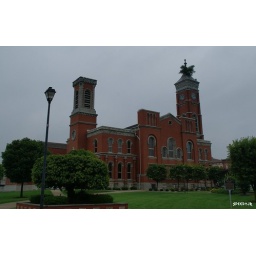
Greensburg, Indiana - Yes, there is a tree growing in the clock tower.